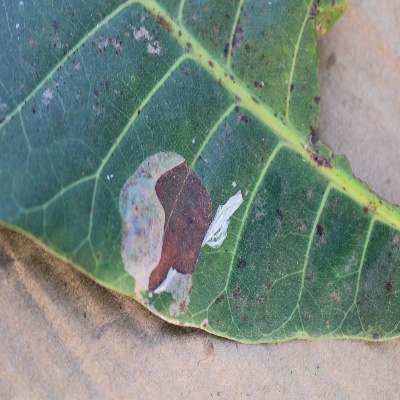
Crop: Cashew
Condition: leaf miner